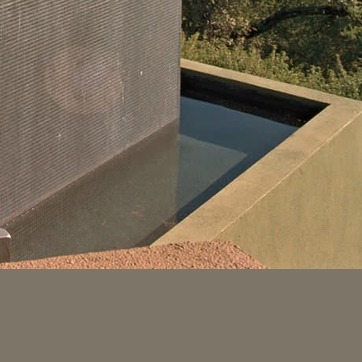
Material: water